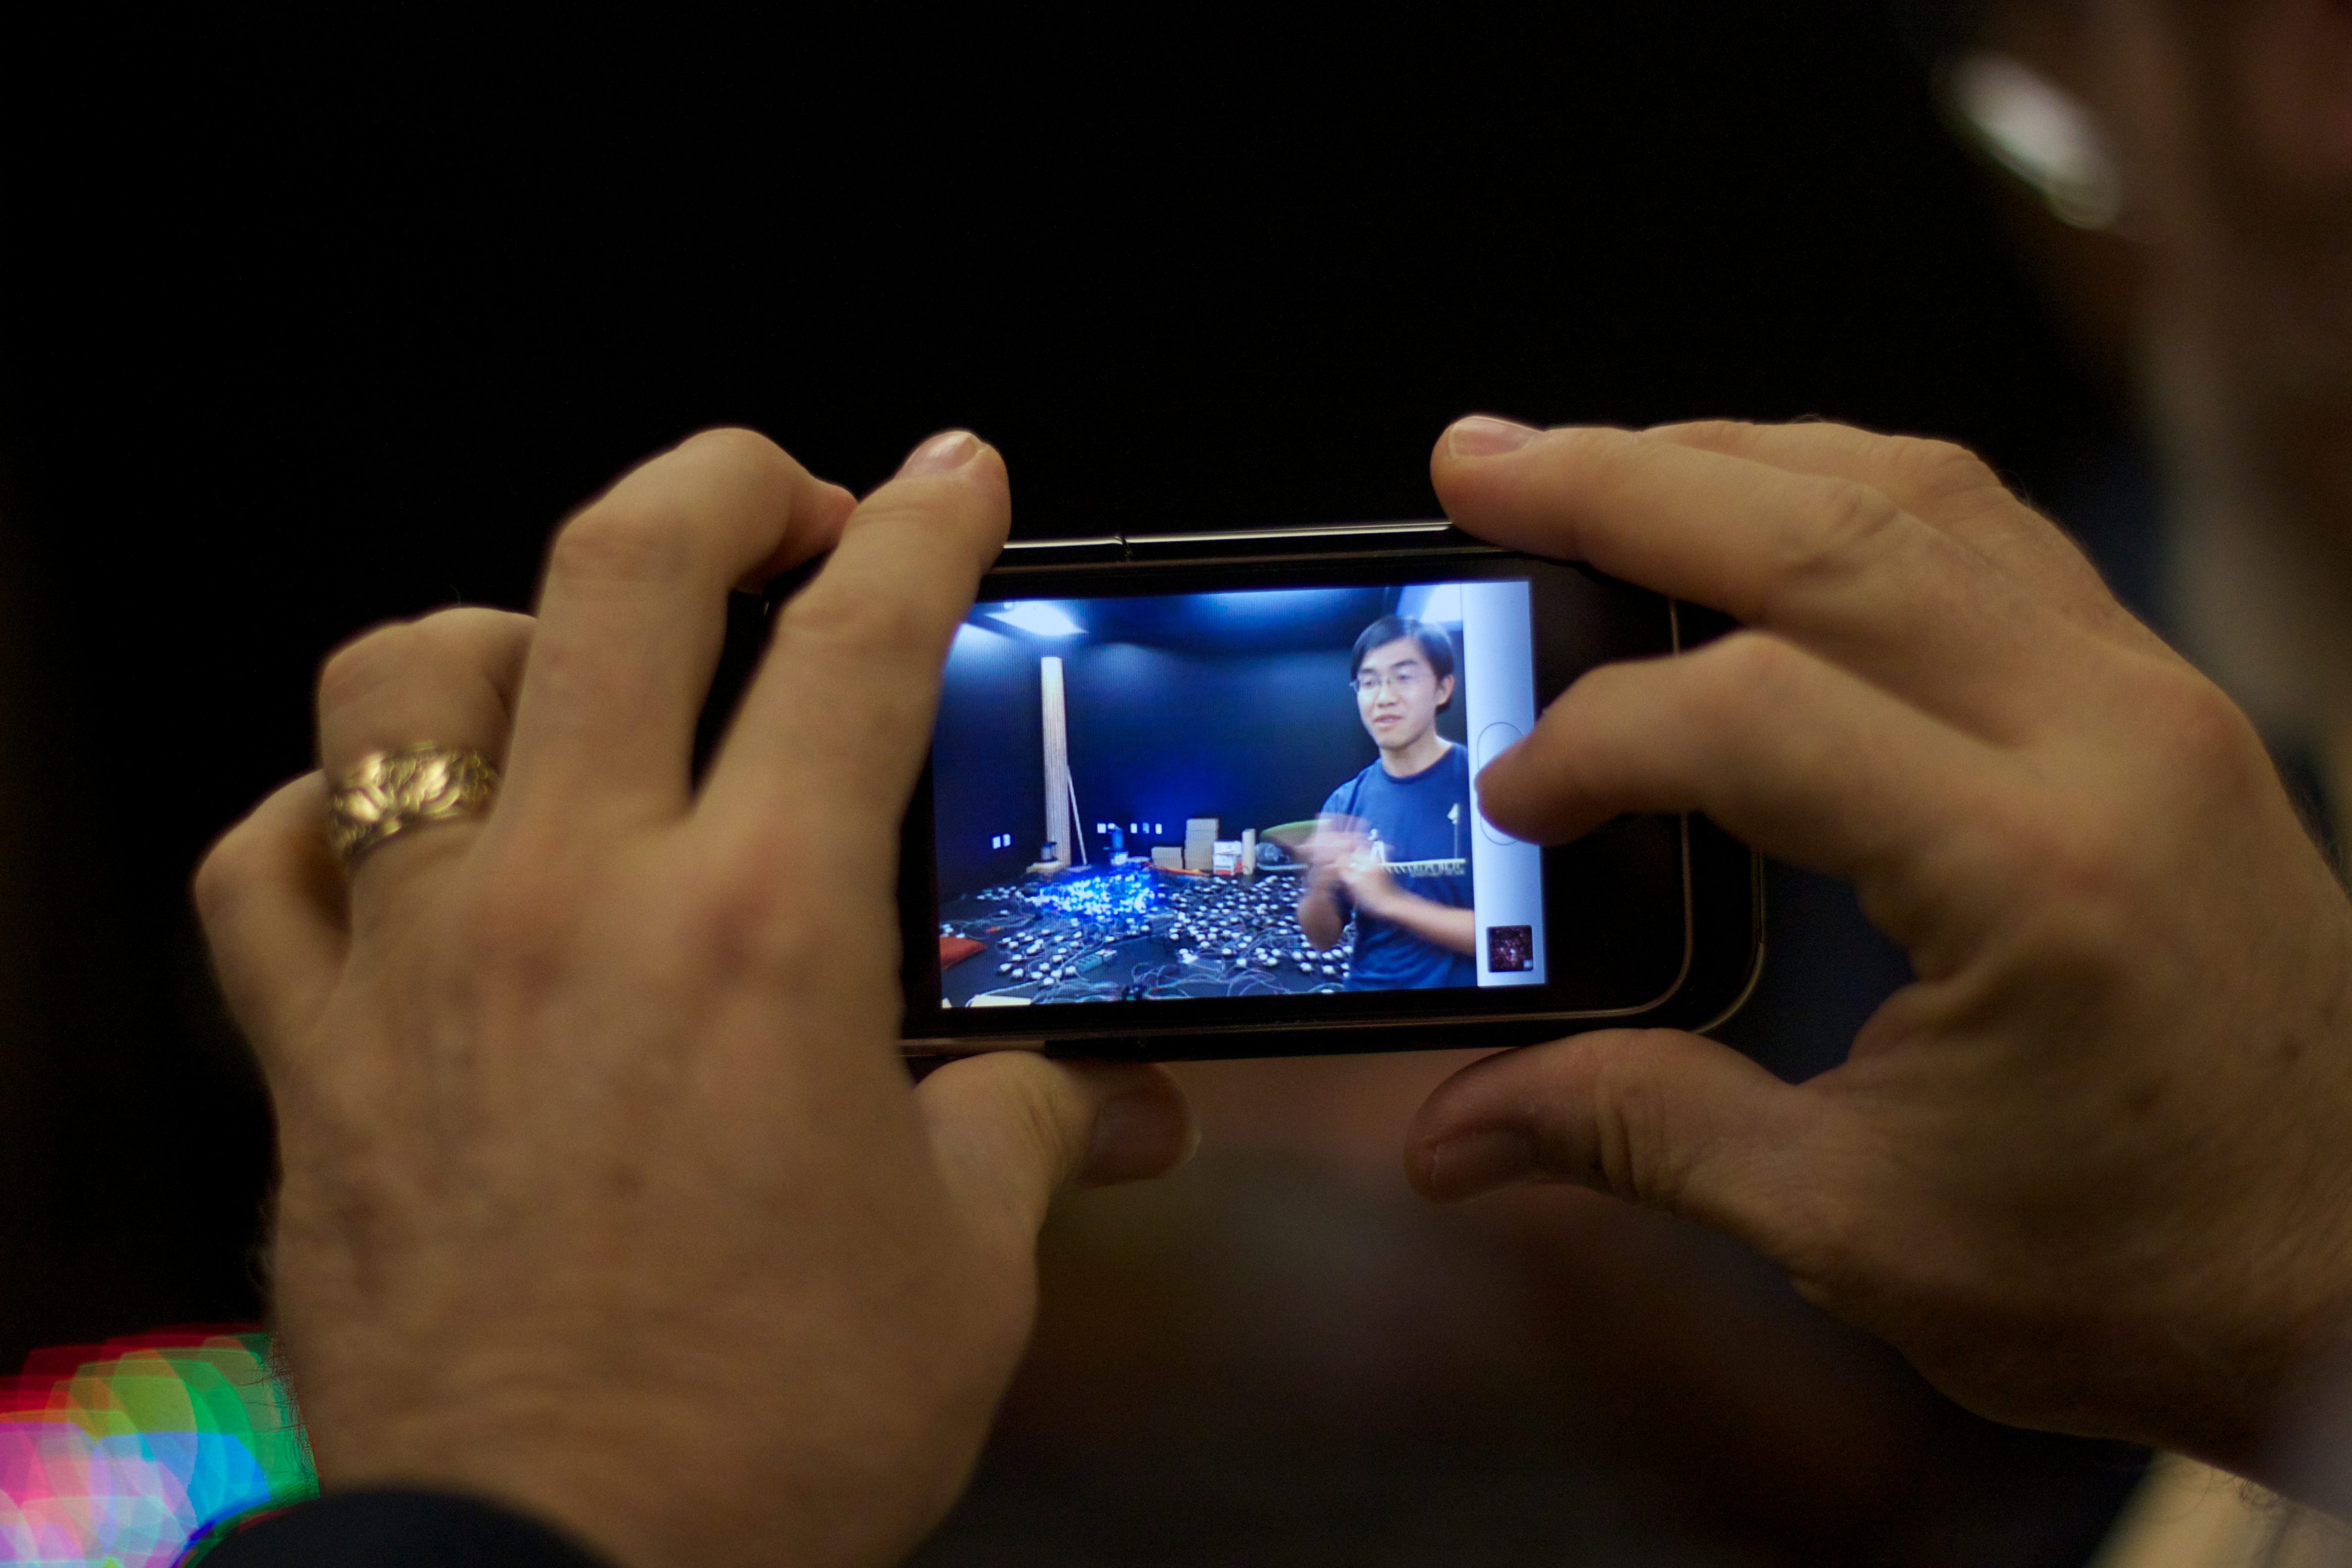
hand, technology, gadget, mobile phone, plpconnectu, electronic device